Bill Ward (musician)

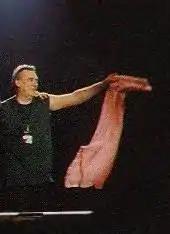
Ward onstage with Black Sabbath in Stuttgart, Germany in 1999

Before the full Black Sabbath reunion, Ward and the original Sabbath had reunited twice for short sets, first for Live Aid in 1985 and then at a Costa Mesa, California Ozzy Osbourne show on 15 November 1992. Sabbath, with Judas Priest singer Rob Halford replacing Ronnie James Dio who had recently left the band, opened the show for Osbourne. The Ozzy Osbourne band (Osbourne, Zakk Wylde, Mike Inez, Randy Castillo and John Sinclair) then did a full set before Osbourne was reunited with Iommi, Butler and Ward for four songs.